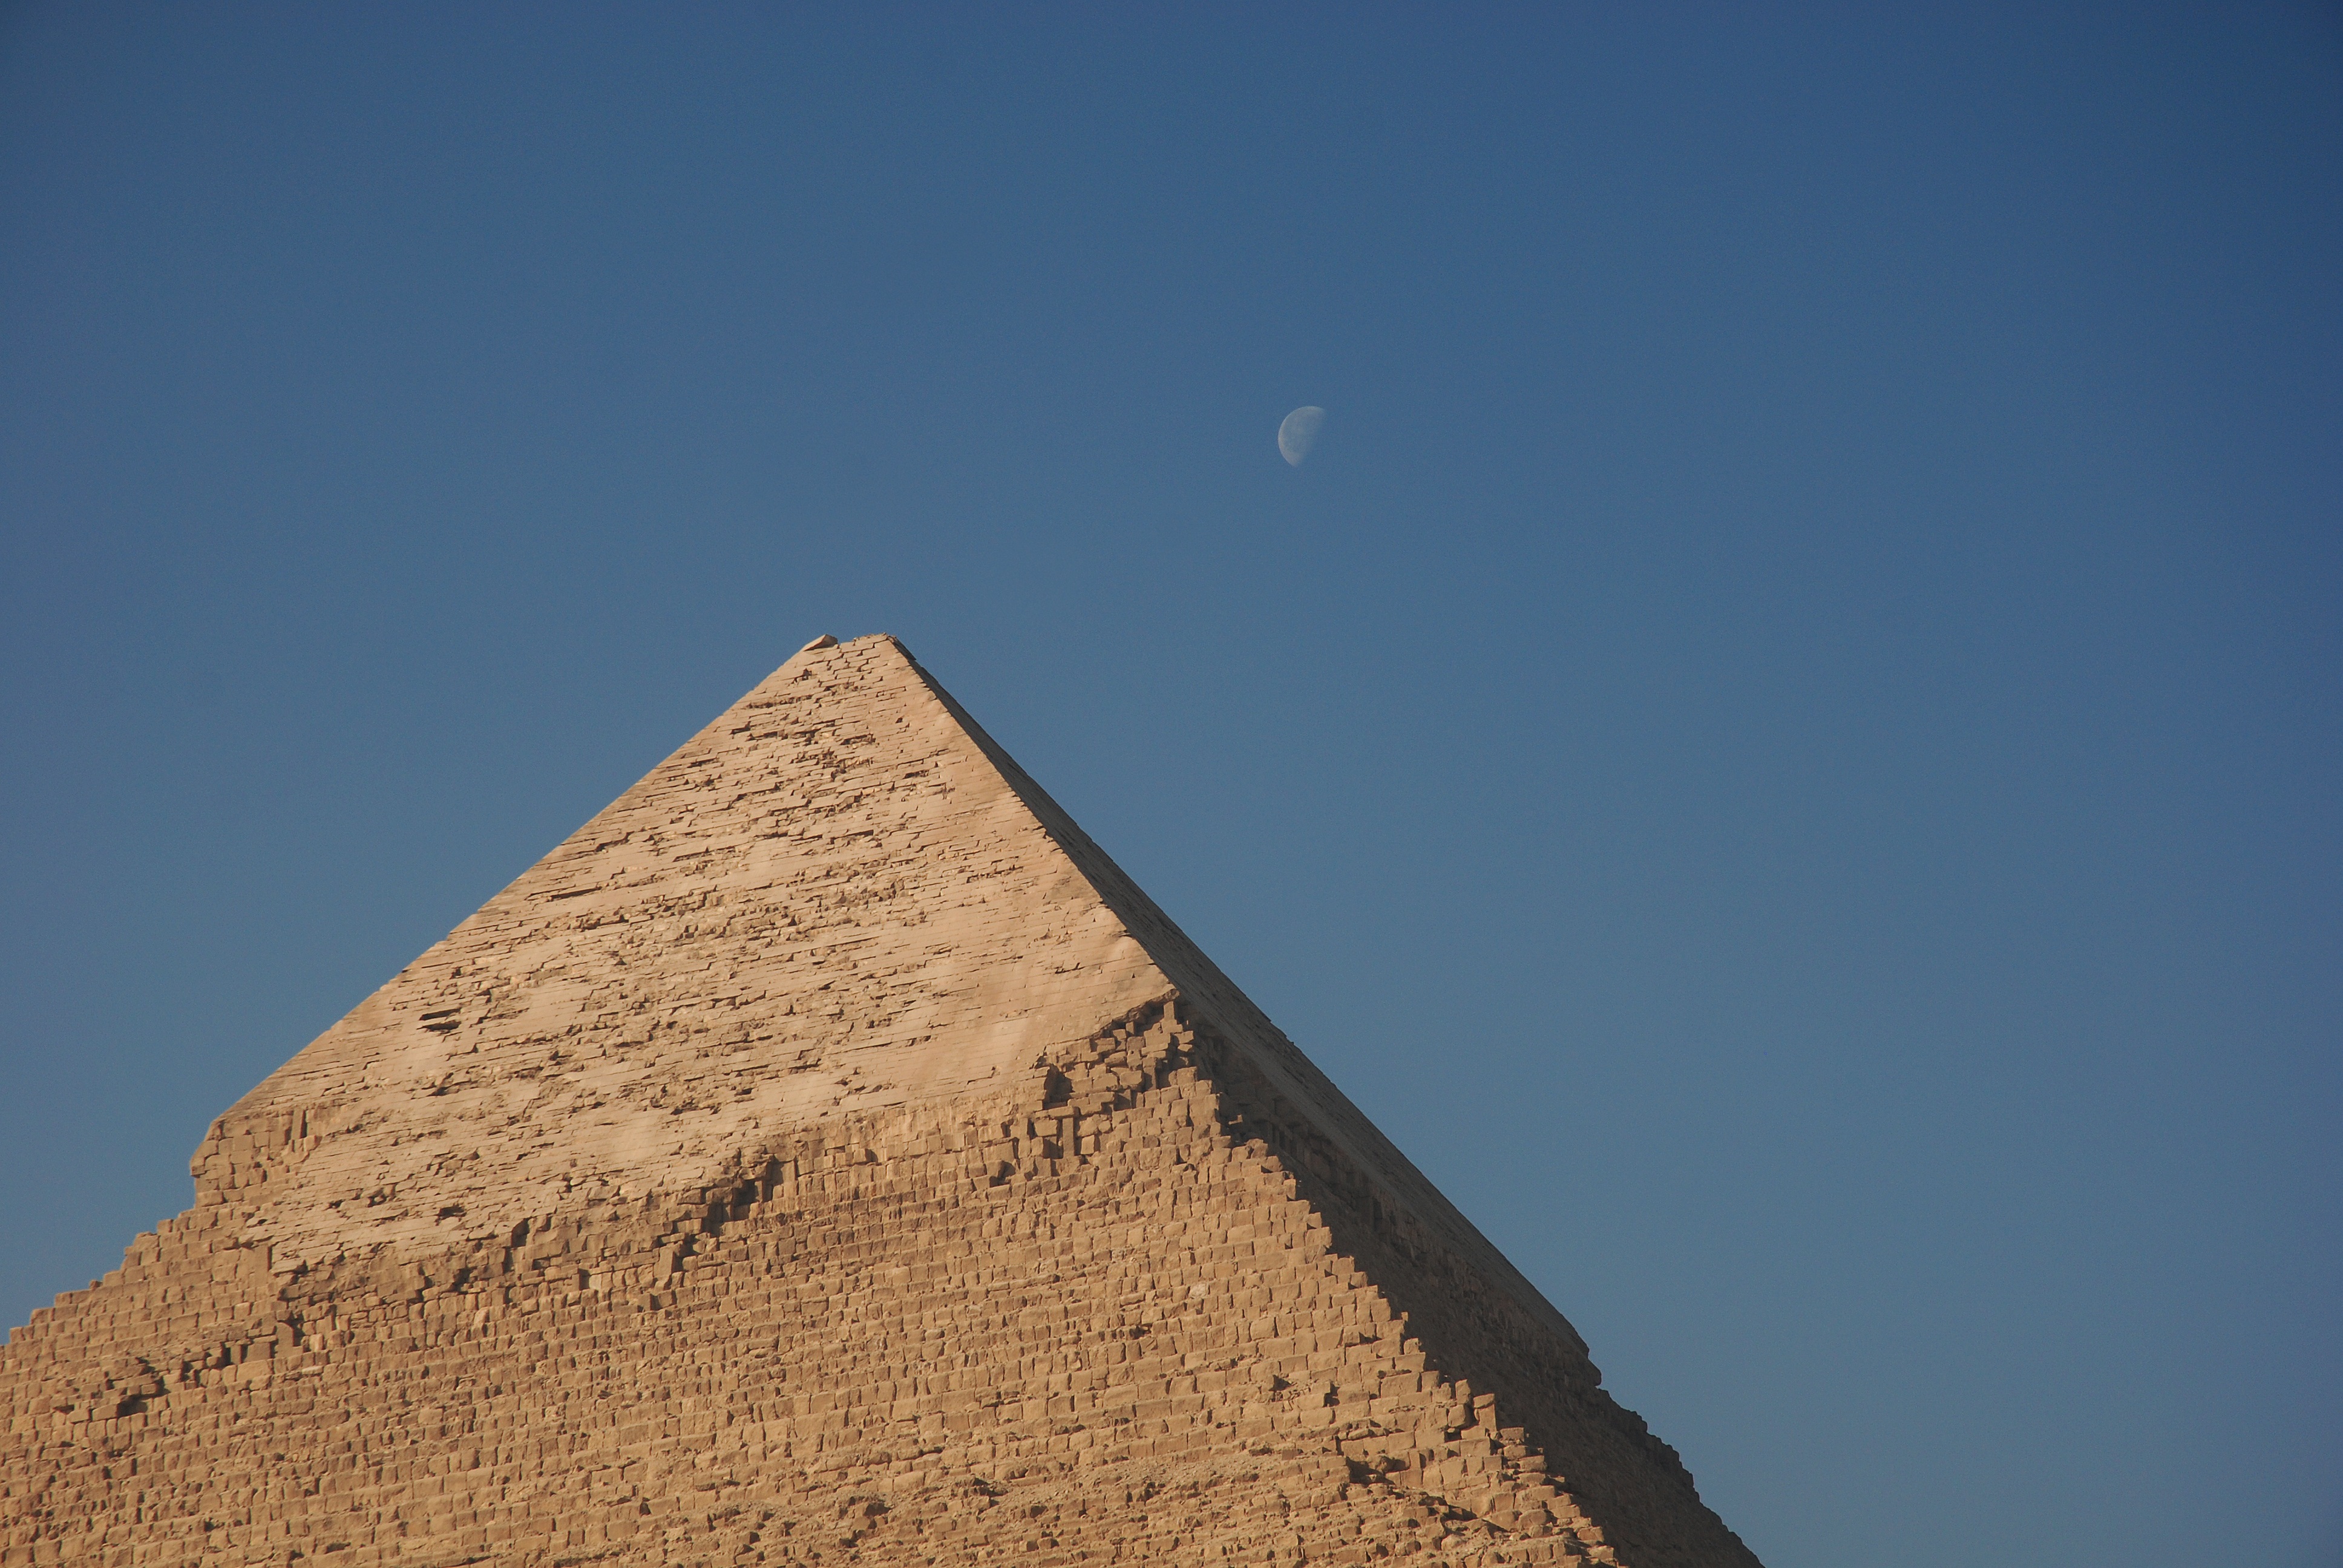
architecture, sky, old, monument, summer, pyramid, giving, ancient, landmark, egypt, sculpture, archeology, historical, cairo, monuments, old buildings, the stones, the ruins of the